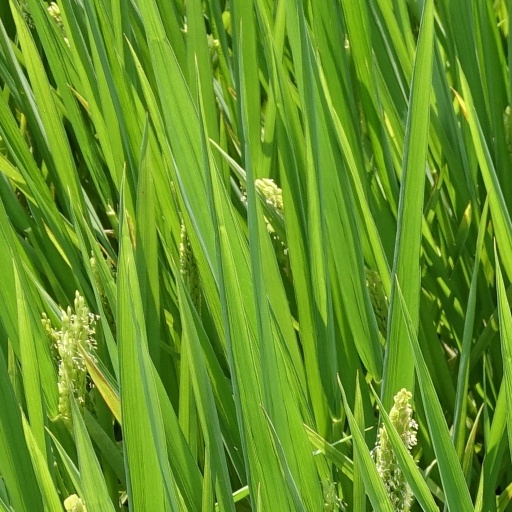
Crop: rice